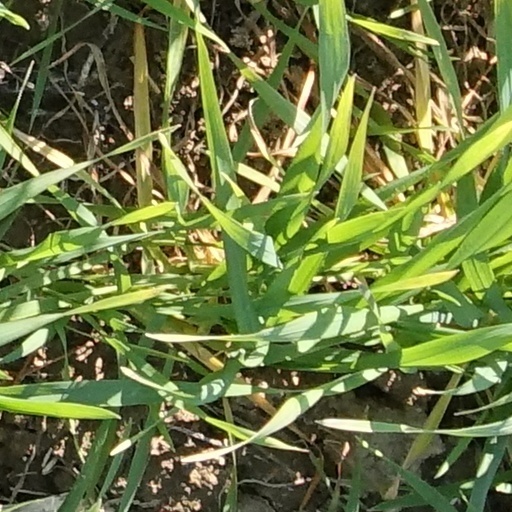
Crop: wheat